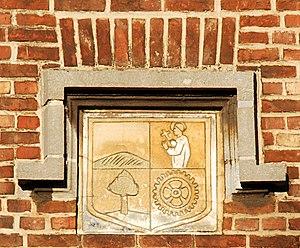
Belgique - Brabant wallon - Court-Saint-Étienne - Gare
Court-Saint-Étienne est une commune francophone de Belgique située en Région wallonne dans la province du Brabant wallon.